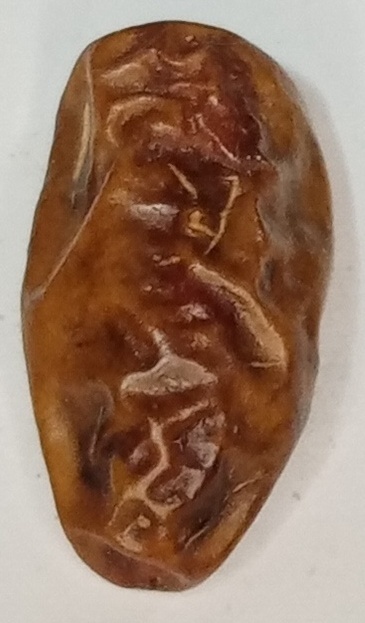
Variety: gajar
Size: small
Grade: grade-3